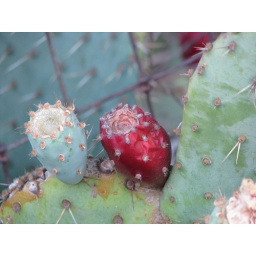
there are cacti on top of the hill in our backyard. this fruit grows every year.